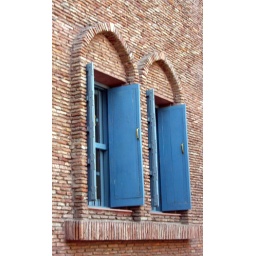
Ey-catching windows in a wall of brick at Jallianwala Bagh, Amritsar India